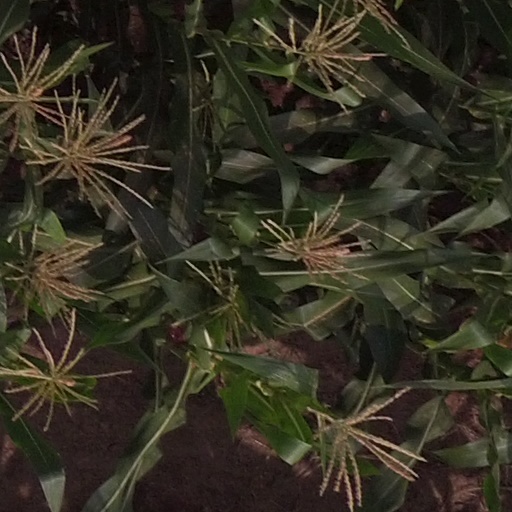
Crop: maize; corn